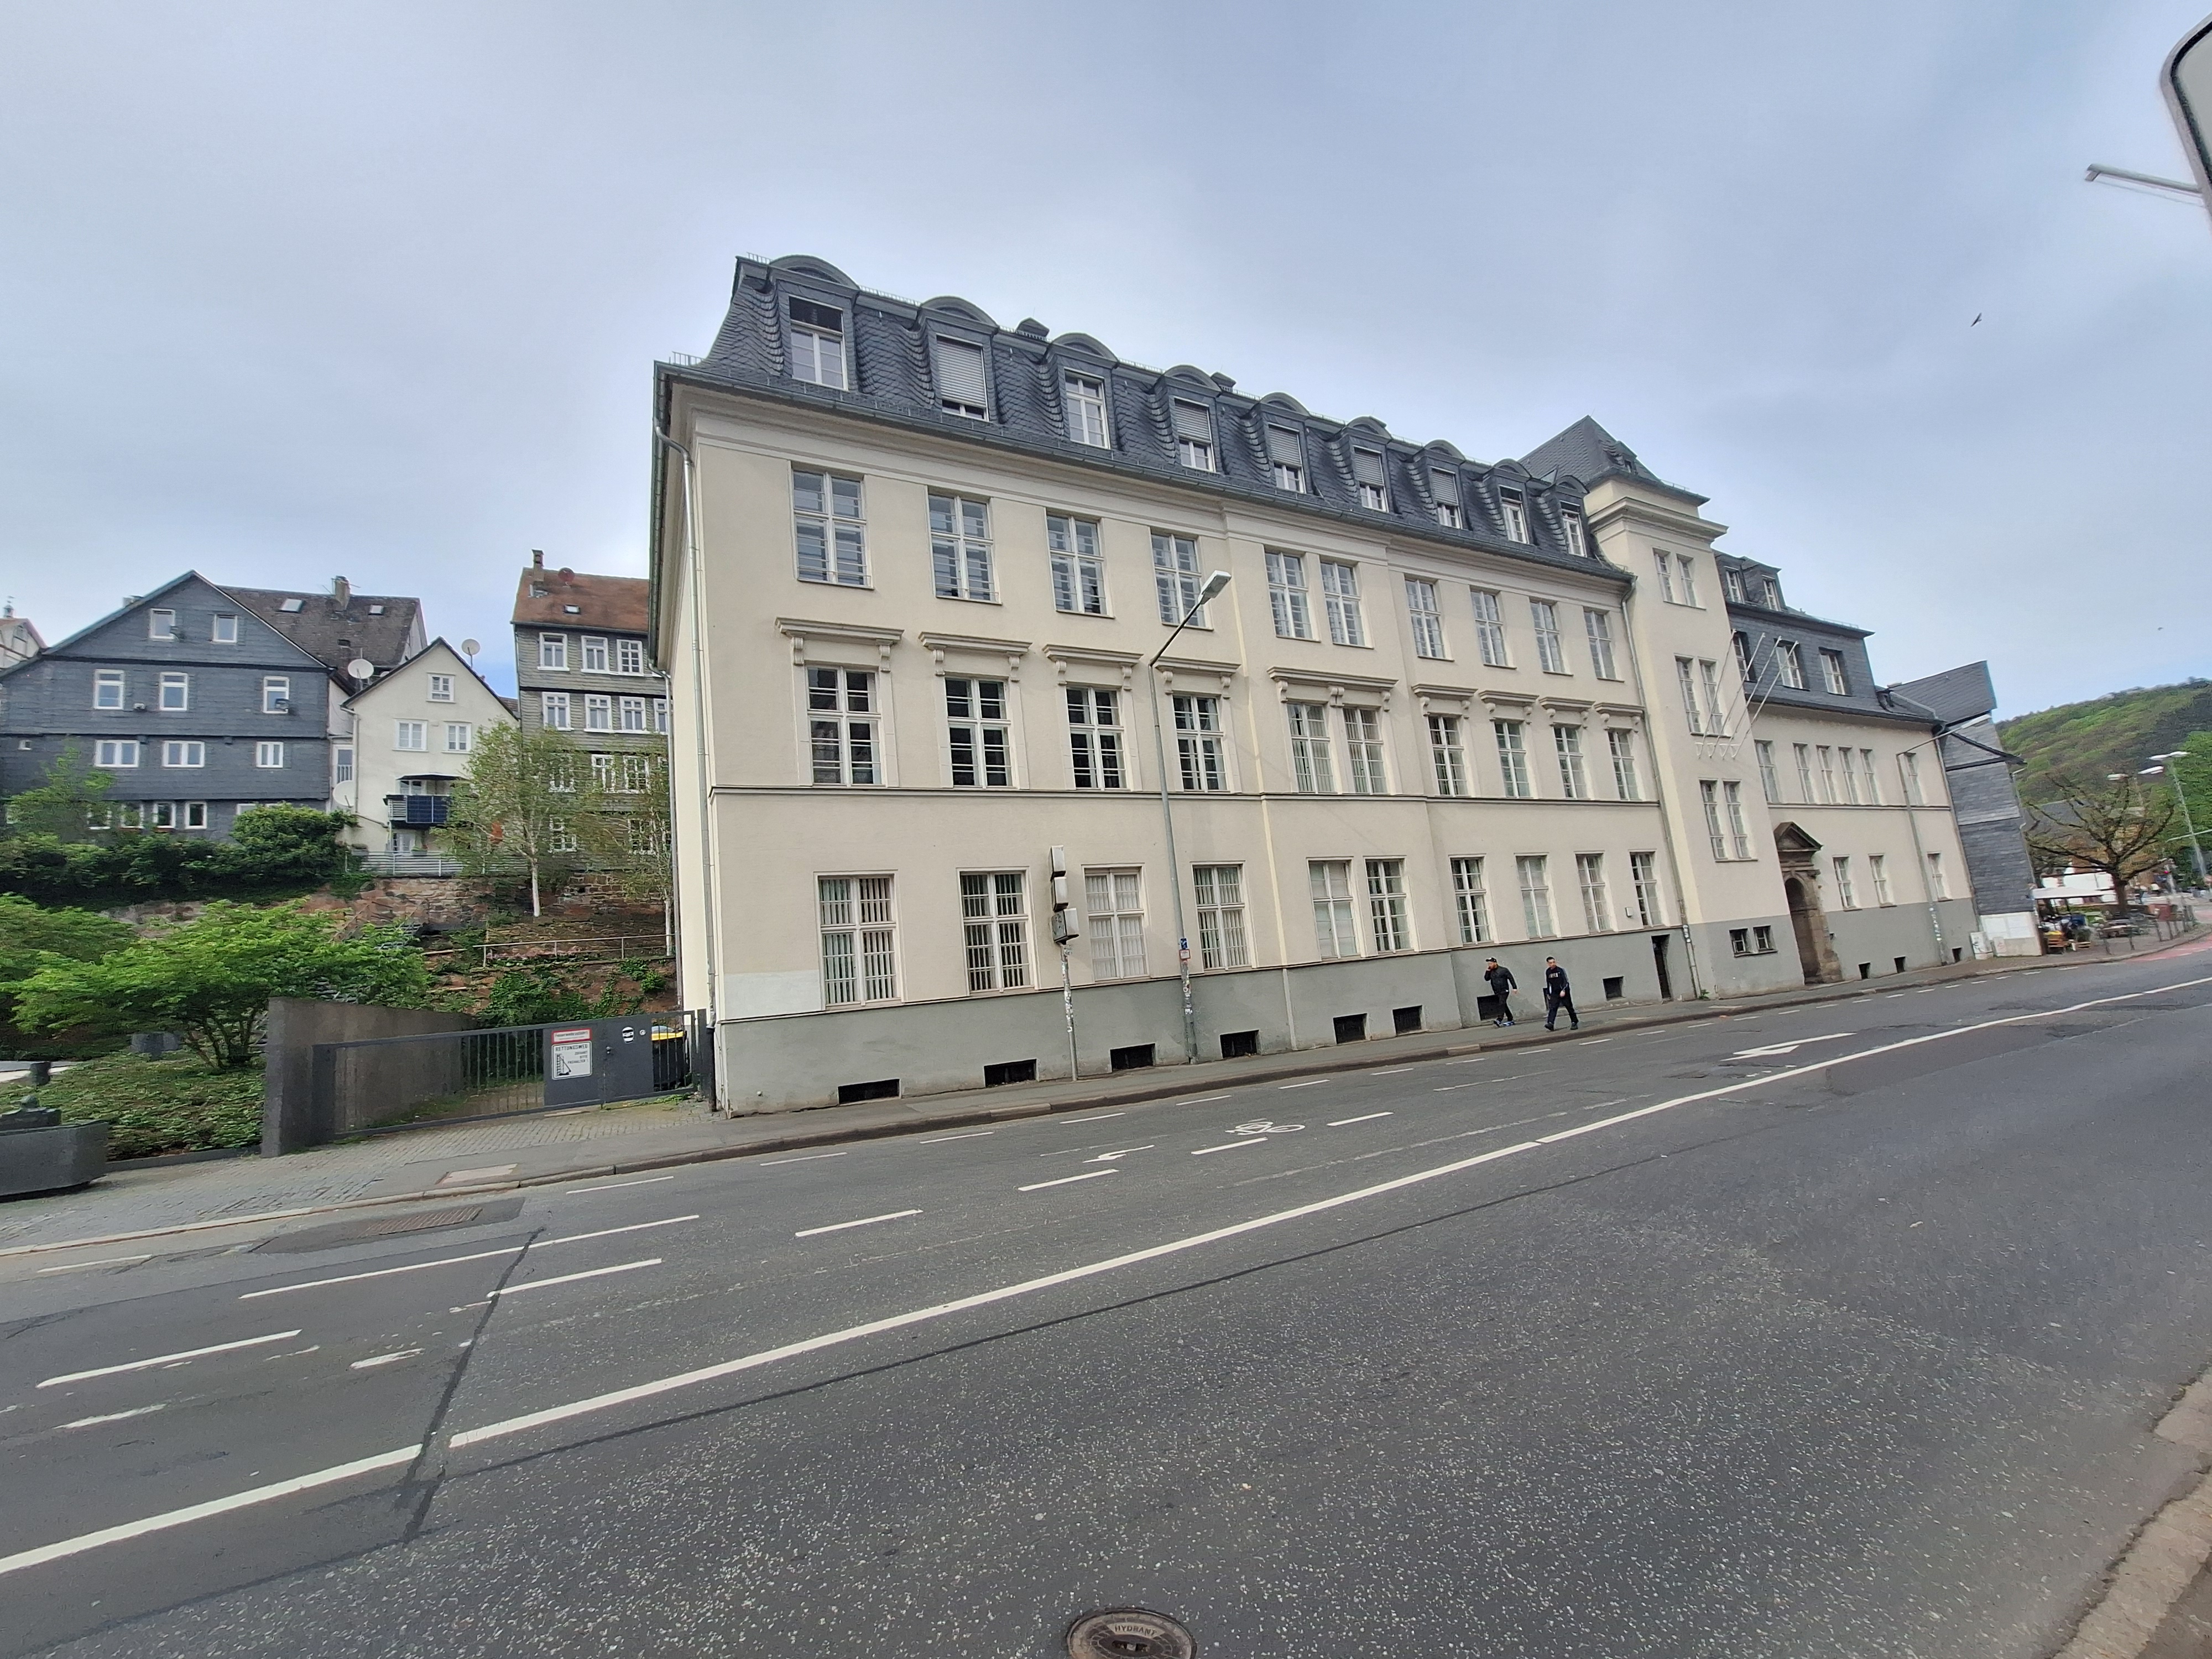
Building: Universitätsstraße 7